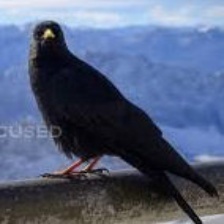
Species: ALPINE CHOUGH
Scientific name: PYRRHOCORAX GRACULUS